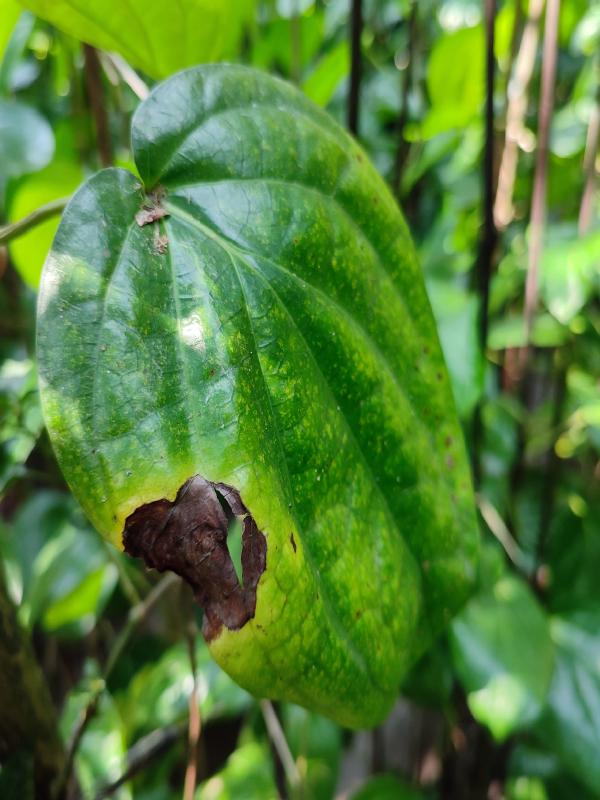
Label: Bacterial_Leaf_Disease